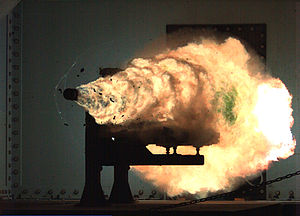
Railgun
Naval Surface Warfare Center test affyring januar 2008, efterladende en plasmafane efter projektilet.
En railgun er en fuldt elektrisk kanon, som accelererer et elektrisk ledende projektil langs et par metalskinner, der anvender de samme principper som en homopolar motor. Railguns anvender to glidende eller rullende kontakter, som tillader en stor elektrisk strøm at passere gennem projektilet. Denne strøm vekselvirker med et stærk magnetfelt genereret af skinnerne og denne vekselvirkning accelererer projektilet, da kun dette kan bevæge sig.